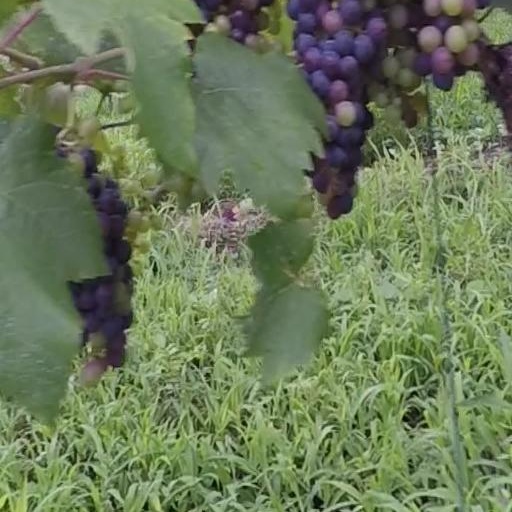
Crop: grape